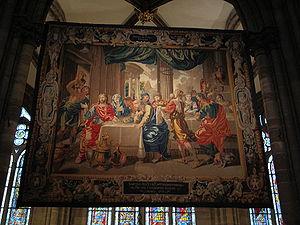
Tapisserie ""Les noces de Cana"" dans la nef de la cathédrale de Strasbourg"